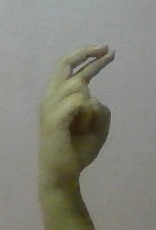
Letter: zay